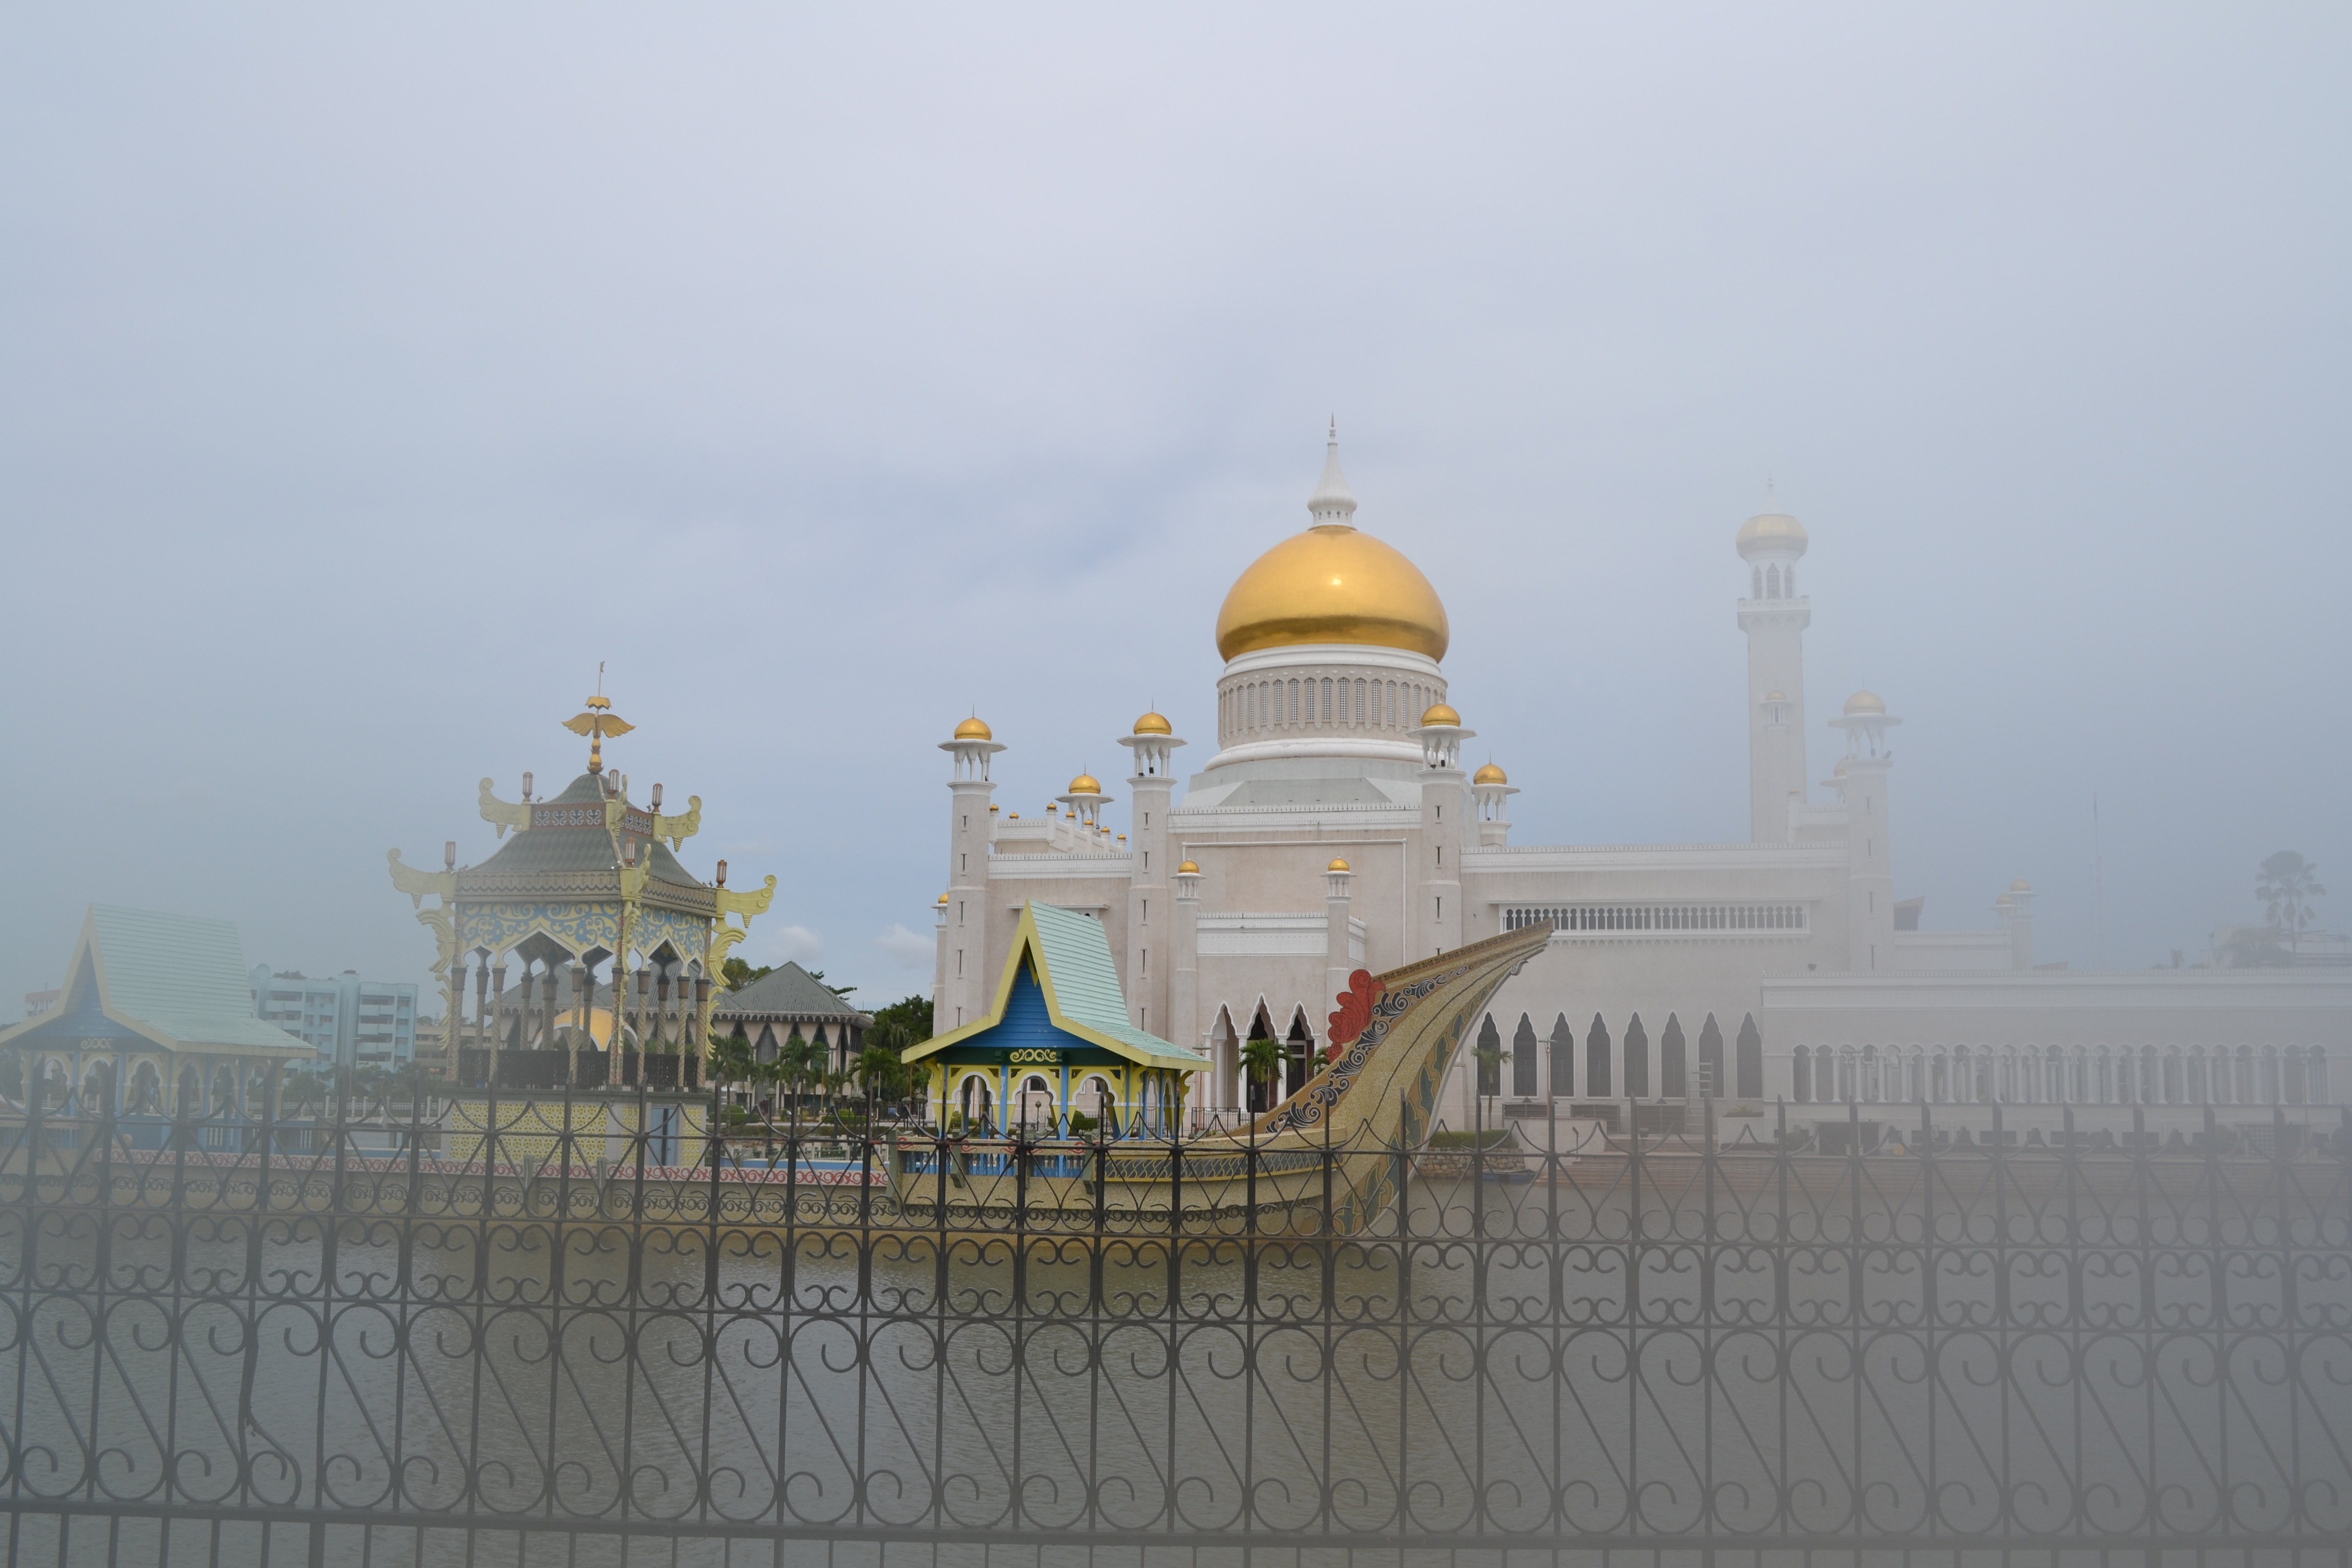
sea, architecture, fog, morning, golden, tower, weather, landmark, place of worship, mosque, brunei, atmospheric phenomenon, bandar seri begawan, sultan omar ali saifuddien mosque